Tropical cyclone wind speed climatology

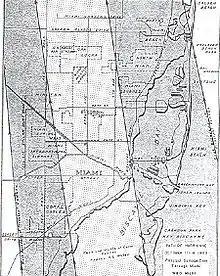
Wind Swath of Hurricane King over Miami

Tropical cyclone wind speed climatology is the study of wind distribution among tropical cyclones, a significant threat to land and people. Since records began in 1851, winds from hurricanes, typhoons and cyclones have been responsible for fatalities and damage in every basin. Major hurricanes (Category 3 or above) usually cause the most wind damage. Hurricane Andrew for example caused $45 billion (2005 USD) in damage, most of it wind damage.